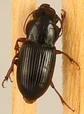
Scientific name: Cratacanthus dubius
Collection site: North Sterling NEON (STER), plot STER_032